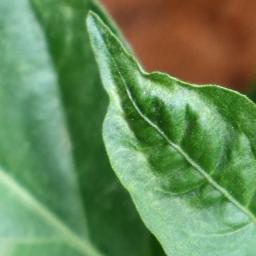
Label: mites_and_trips